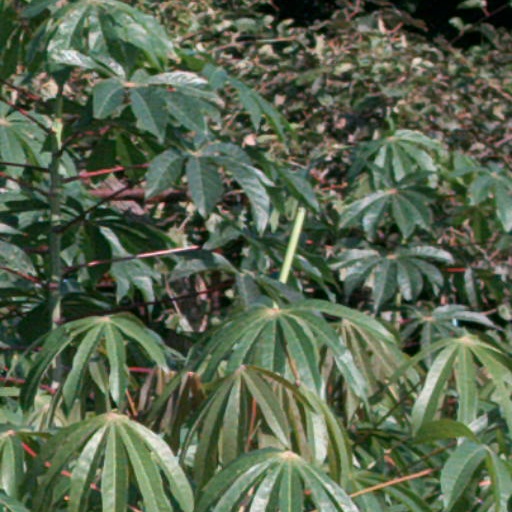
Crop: cassava